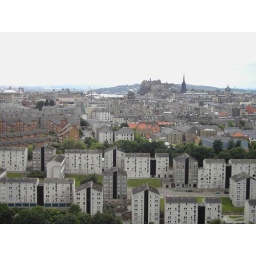
Edinburgh is a great place...that's the castle on the hill in the distance!